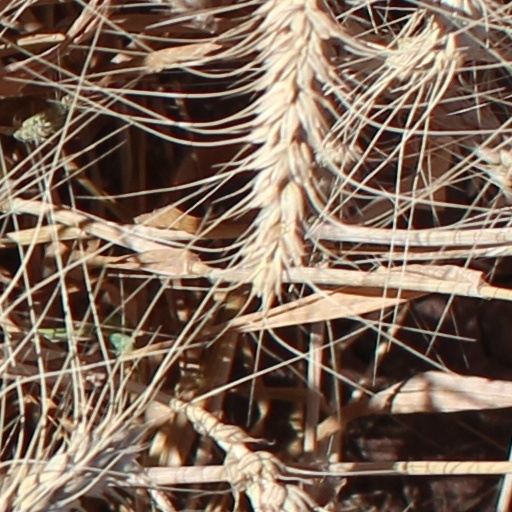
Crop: wheat